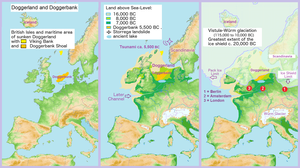
La transgression flandrienne est l'épisode où, depuis le Pléistocène récent, à la fin de la dernière glaciation de Würm, c'est-à-dire il y a environ de 19 000 ans, la glace des inlandsis a fondu et entraîné une remontée planétaire du niveau de la mer : à cette époque la Manche, puis les Pays-Bas et les Flandres belge et française se sont trouvées envahies par la mer, cet épisode s'étant prolongé à l'Holocène jusqu'au début de l'ère chrétienne. Cette transgression qui voit un réchauffement des eaux océaniques de plus de 10 °C, est dite versilienne en Méditerranée, mellahienne au Maroc, nouakchottienne dans le golfe de Guinée.